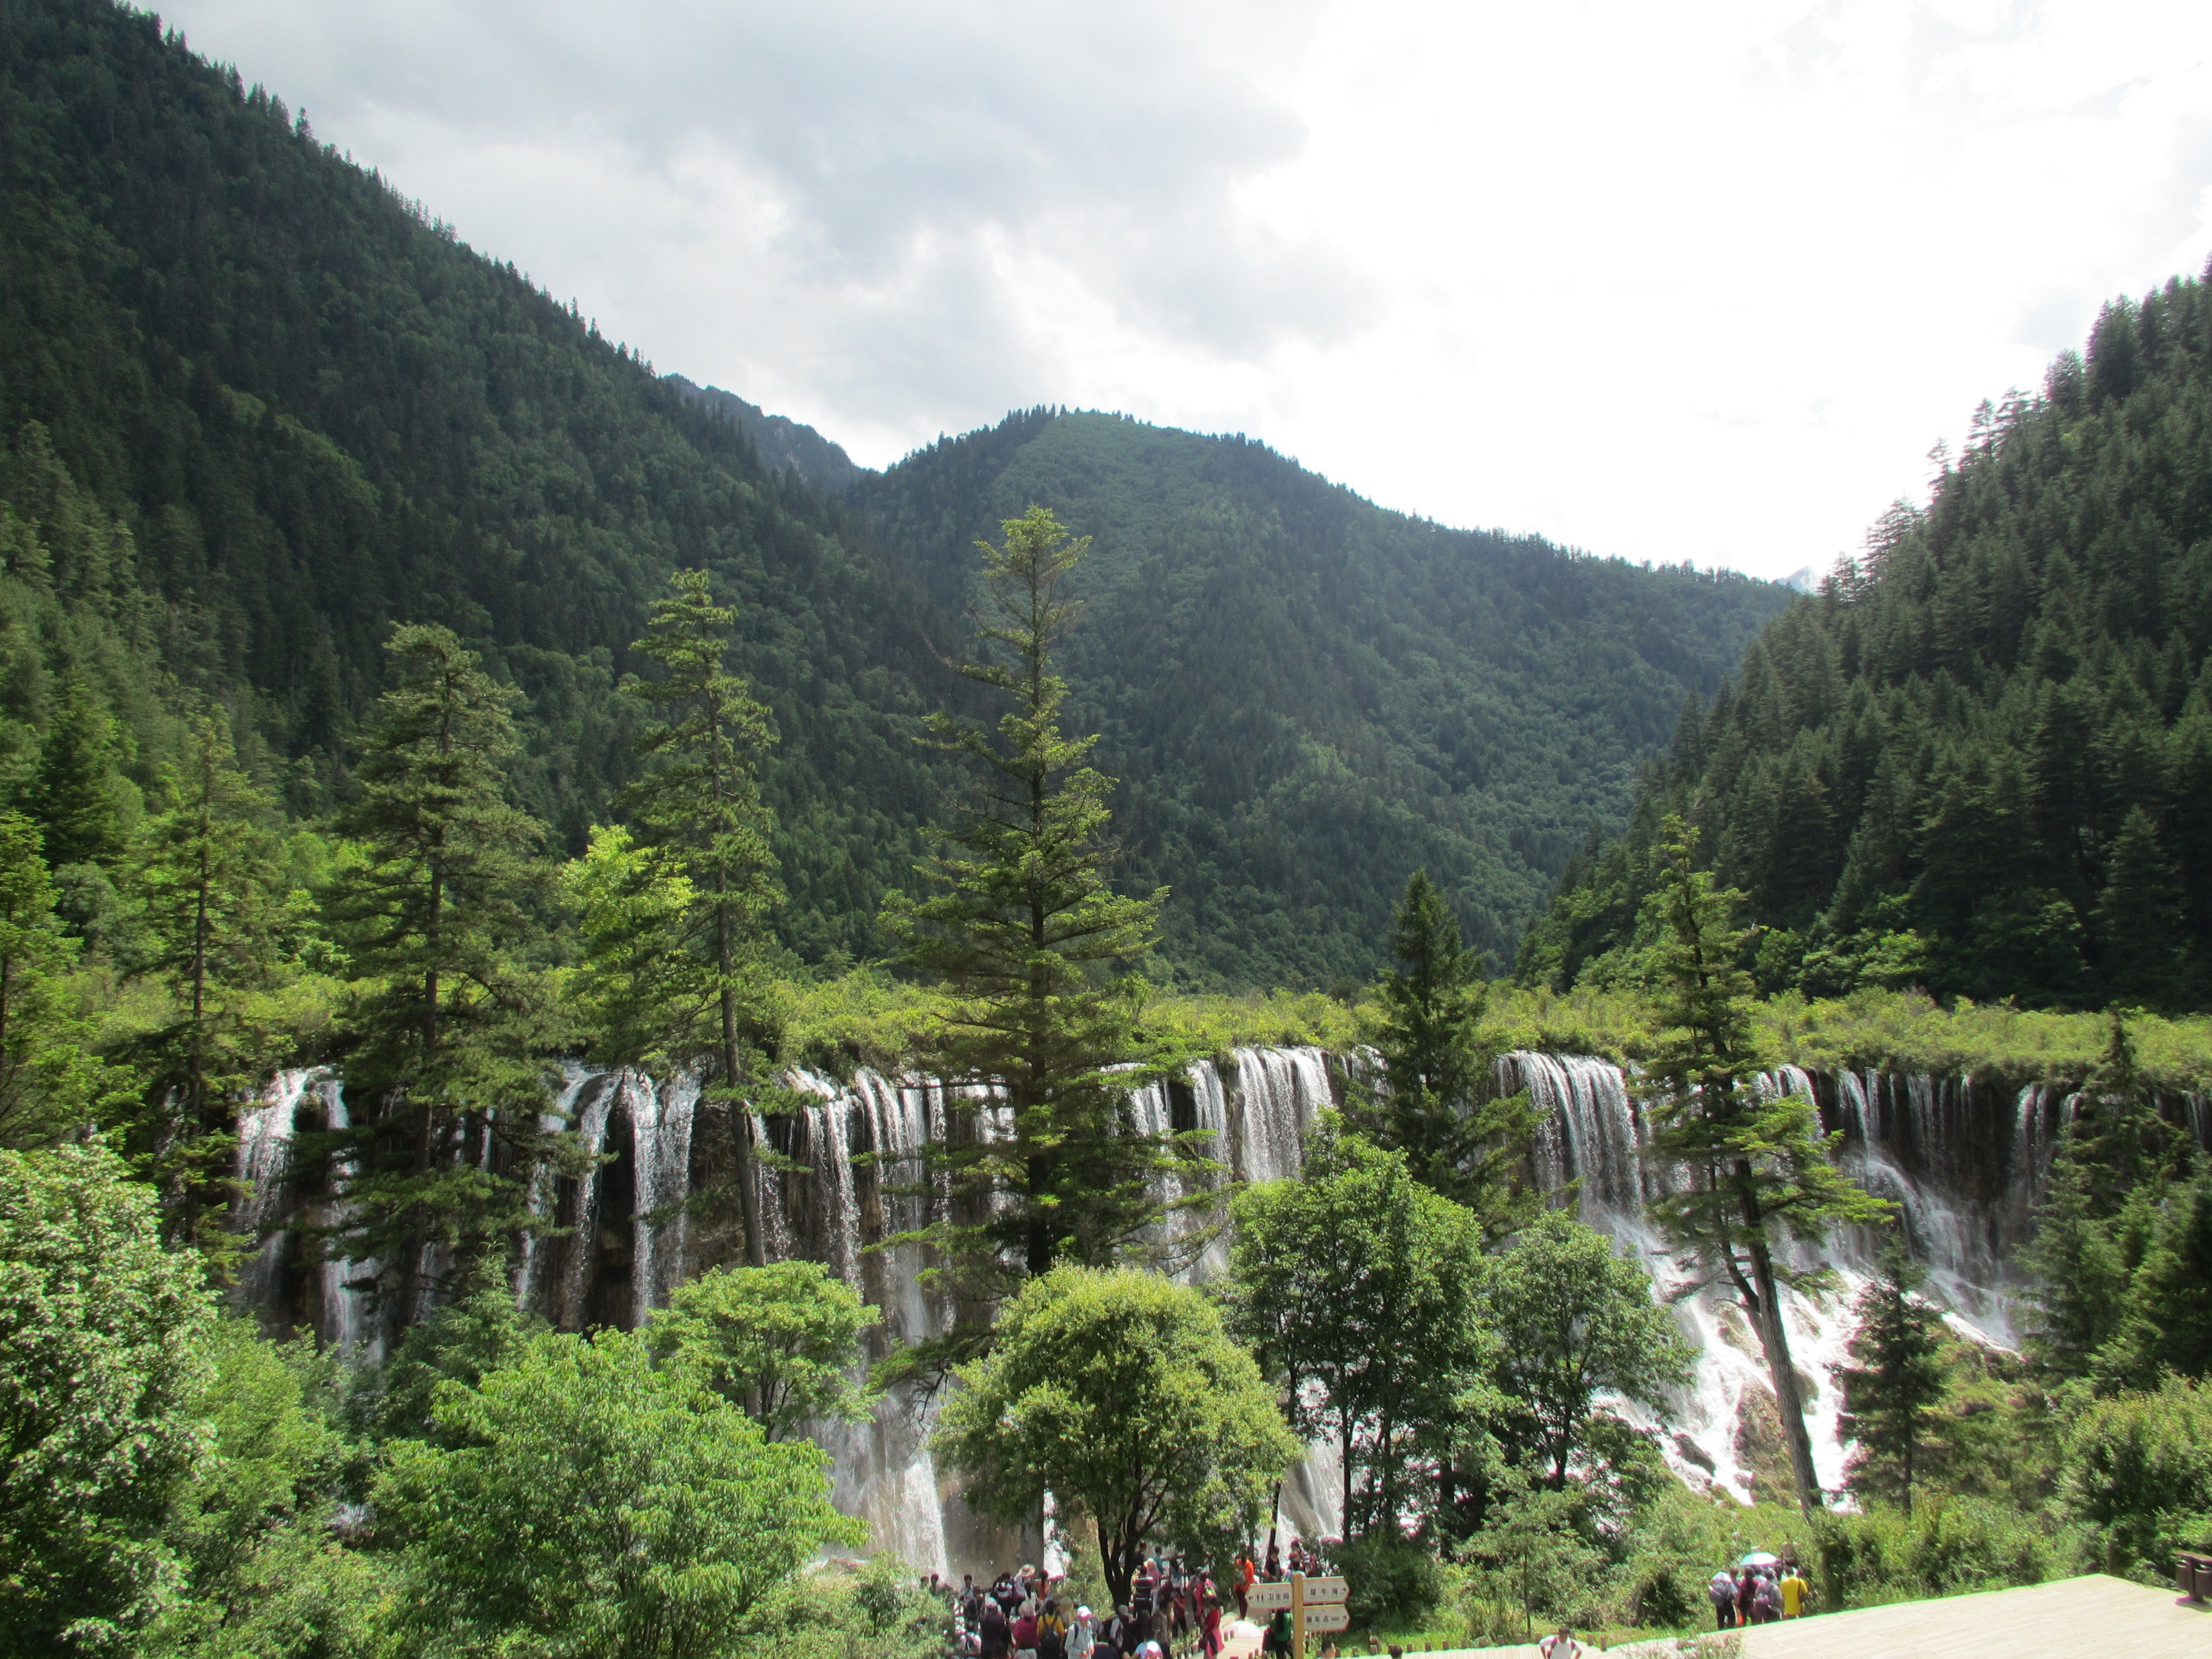
forest, waterfall, mountain, lake, valley, mountain range, rainforest, falls, water feature, the scenery, jiuzhaigou, hill station, geological phenomenon